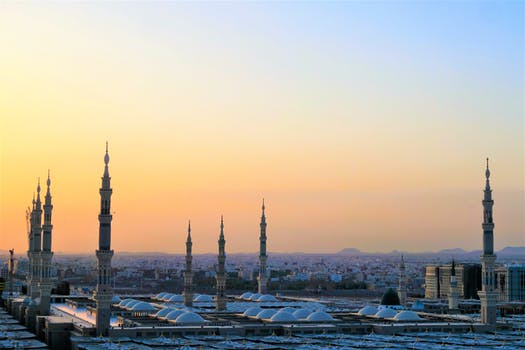
Label: No Watermark